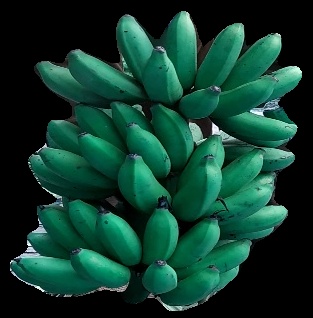
Variety: rasbale
Grade: grade3